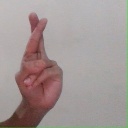
अक्षर: र